Krushna Abhishek

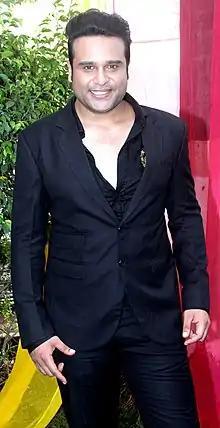
Krushna Abhishek in 2017

Abhishek Sharma (born 30 May 1983), known professionally as Krushna Abhishek, is an Indian actor, comedian, and television host. He is known for his humorous work in comedy shows on Indian television such as "Comedy Circus", "Comedy Nights Bachao," "The Kapil Sharma Show,The Great Indian Kapil Show and Laughter Chefs – Unlimited Entertainment."